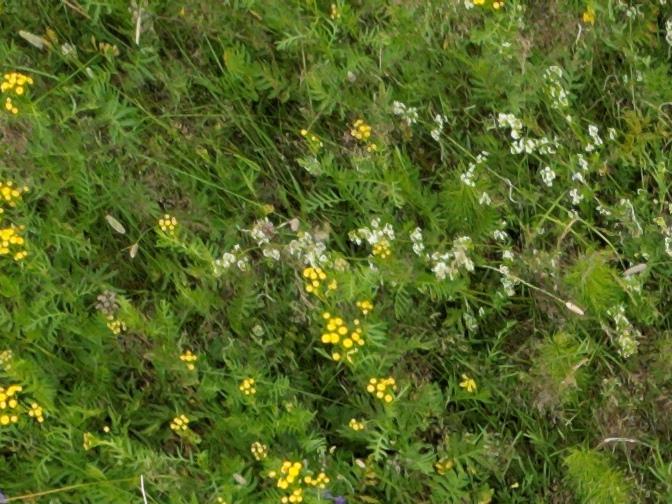
Flowers visible: yarrow flowers, yarrow flowers, yarrow flowers, yarrow flowers, yarrow flowers, yarrow flowers, yarrow flowers, yarrow flowers, yarrow flowers